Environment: real
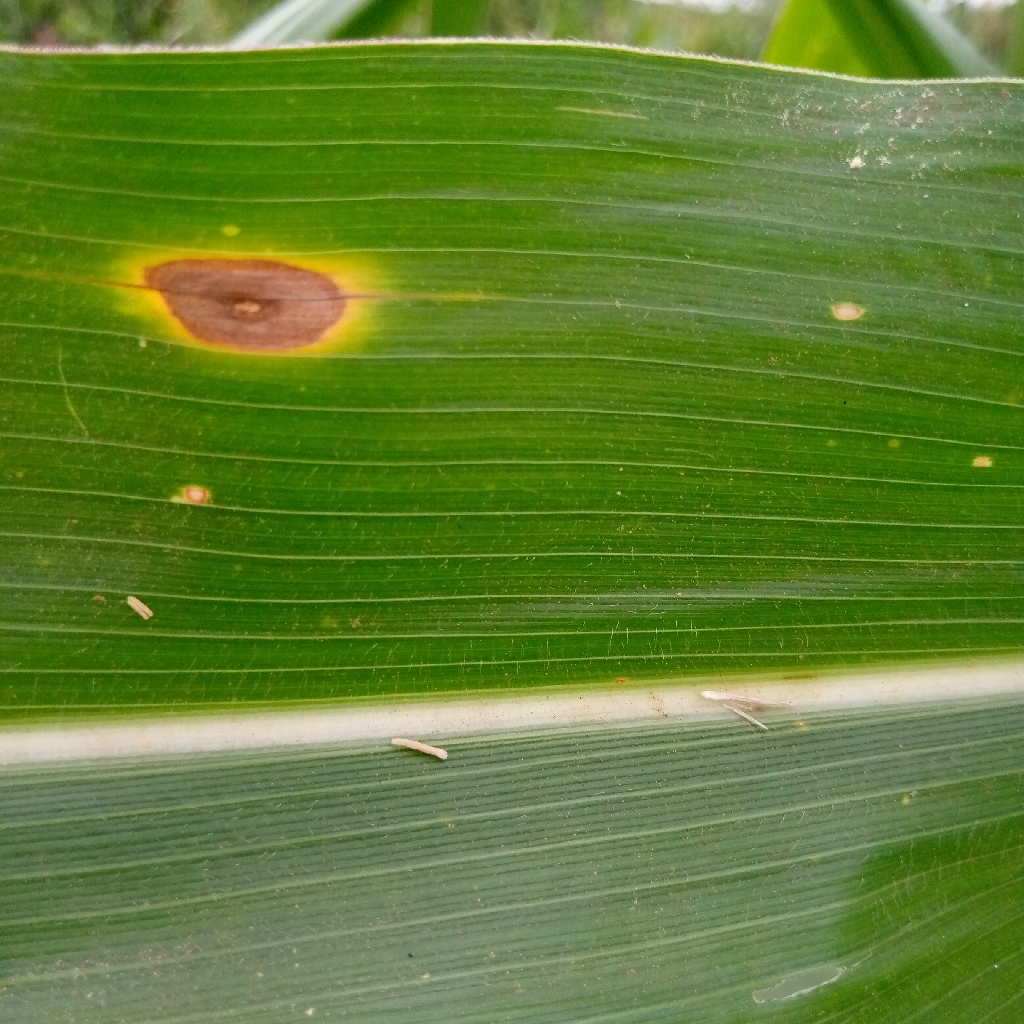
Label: northern_corn_leaf_blight